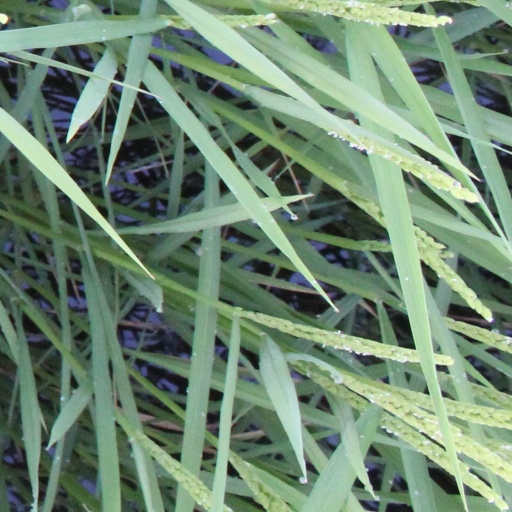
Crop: rice